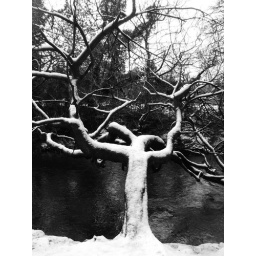
Winter tree leaning crazily out over the lovely Water of Leith river walkway that runs through Edinburgh